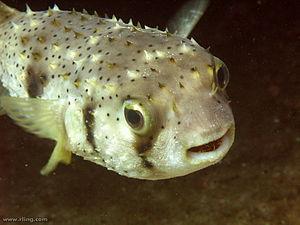
Dicotylichthys punctulatus est une espèce de poissons de l'ordre des Tetraodontiformes, appartenant à la famille des poissons porc-épic. C'est la seule espèce de son genre Dicotylichthys.